Pacific Gas and Electric Company General Office Building and Annex

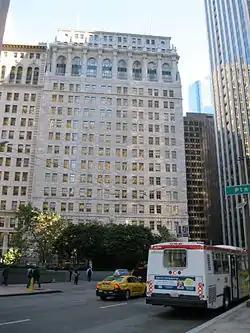

The Pacific Gas and Electric Company General Office Building and Annex is a historic office building located at 245 Market St. in San Francisco, California. The building was constructed in 1923–25 to serve as the Pacific Gas and Electric Company headquarters. Architects Bakewell & Brown designed the Beaux-Arts building. The seventeen-story building features an arcaded lower section on the first two stories, a plain vertical shaft, and multiple setbacks at the top four stories. The entire exterior is clad in terra cotta, which is also used to decorate the lower and upper sections. The building's design complements the neighboring Matson Building.